Reed Smoot

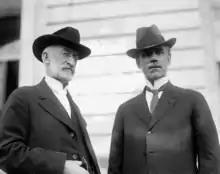
Smoot (right) with Heber J. Grant, president of the LDS Church, c. 1918–1920

Smoot joined the Republican Party and took part in several campaigns beginning in the late 1880s. In February 1892, he was the unsuccessful Republican nominee for mayor of Provo. Beginning in 1892, he was a delegate to several Utah County Republican conventions. He began serving as a member of the state Republican executive committee in the mid-1890s.